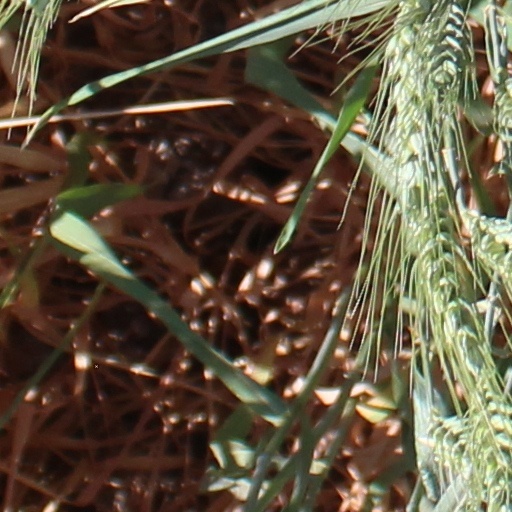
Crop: wheat